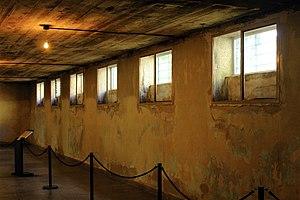
La Escuela de Mecánica de la Armada était une école de la Marine argentine située à Buenos Aires.